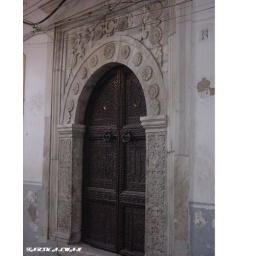
A collection of old and beautiful doors to some of the best houses in the Old City of Tripoli, Libya